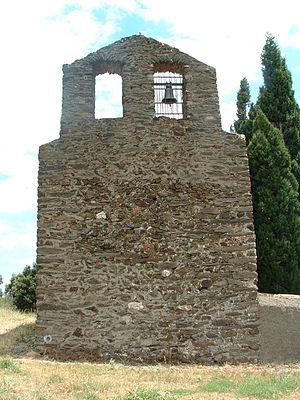
Chapelle Sainte-Marie de Fontcouverte, sur la commune de Caixas, dans les Aspres (Pyrénées-Orientales, Languedoc-Roussillon, France